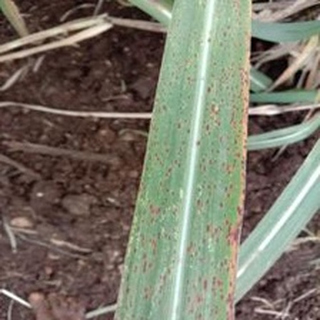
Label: sugarcane_rust